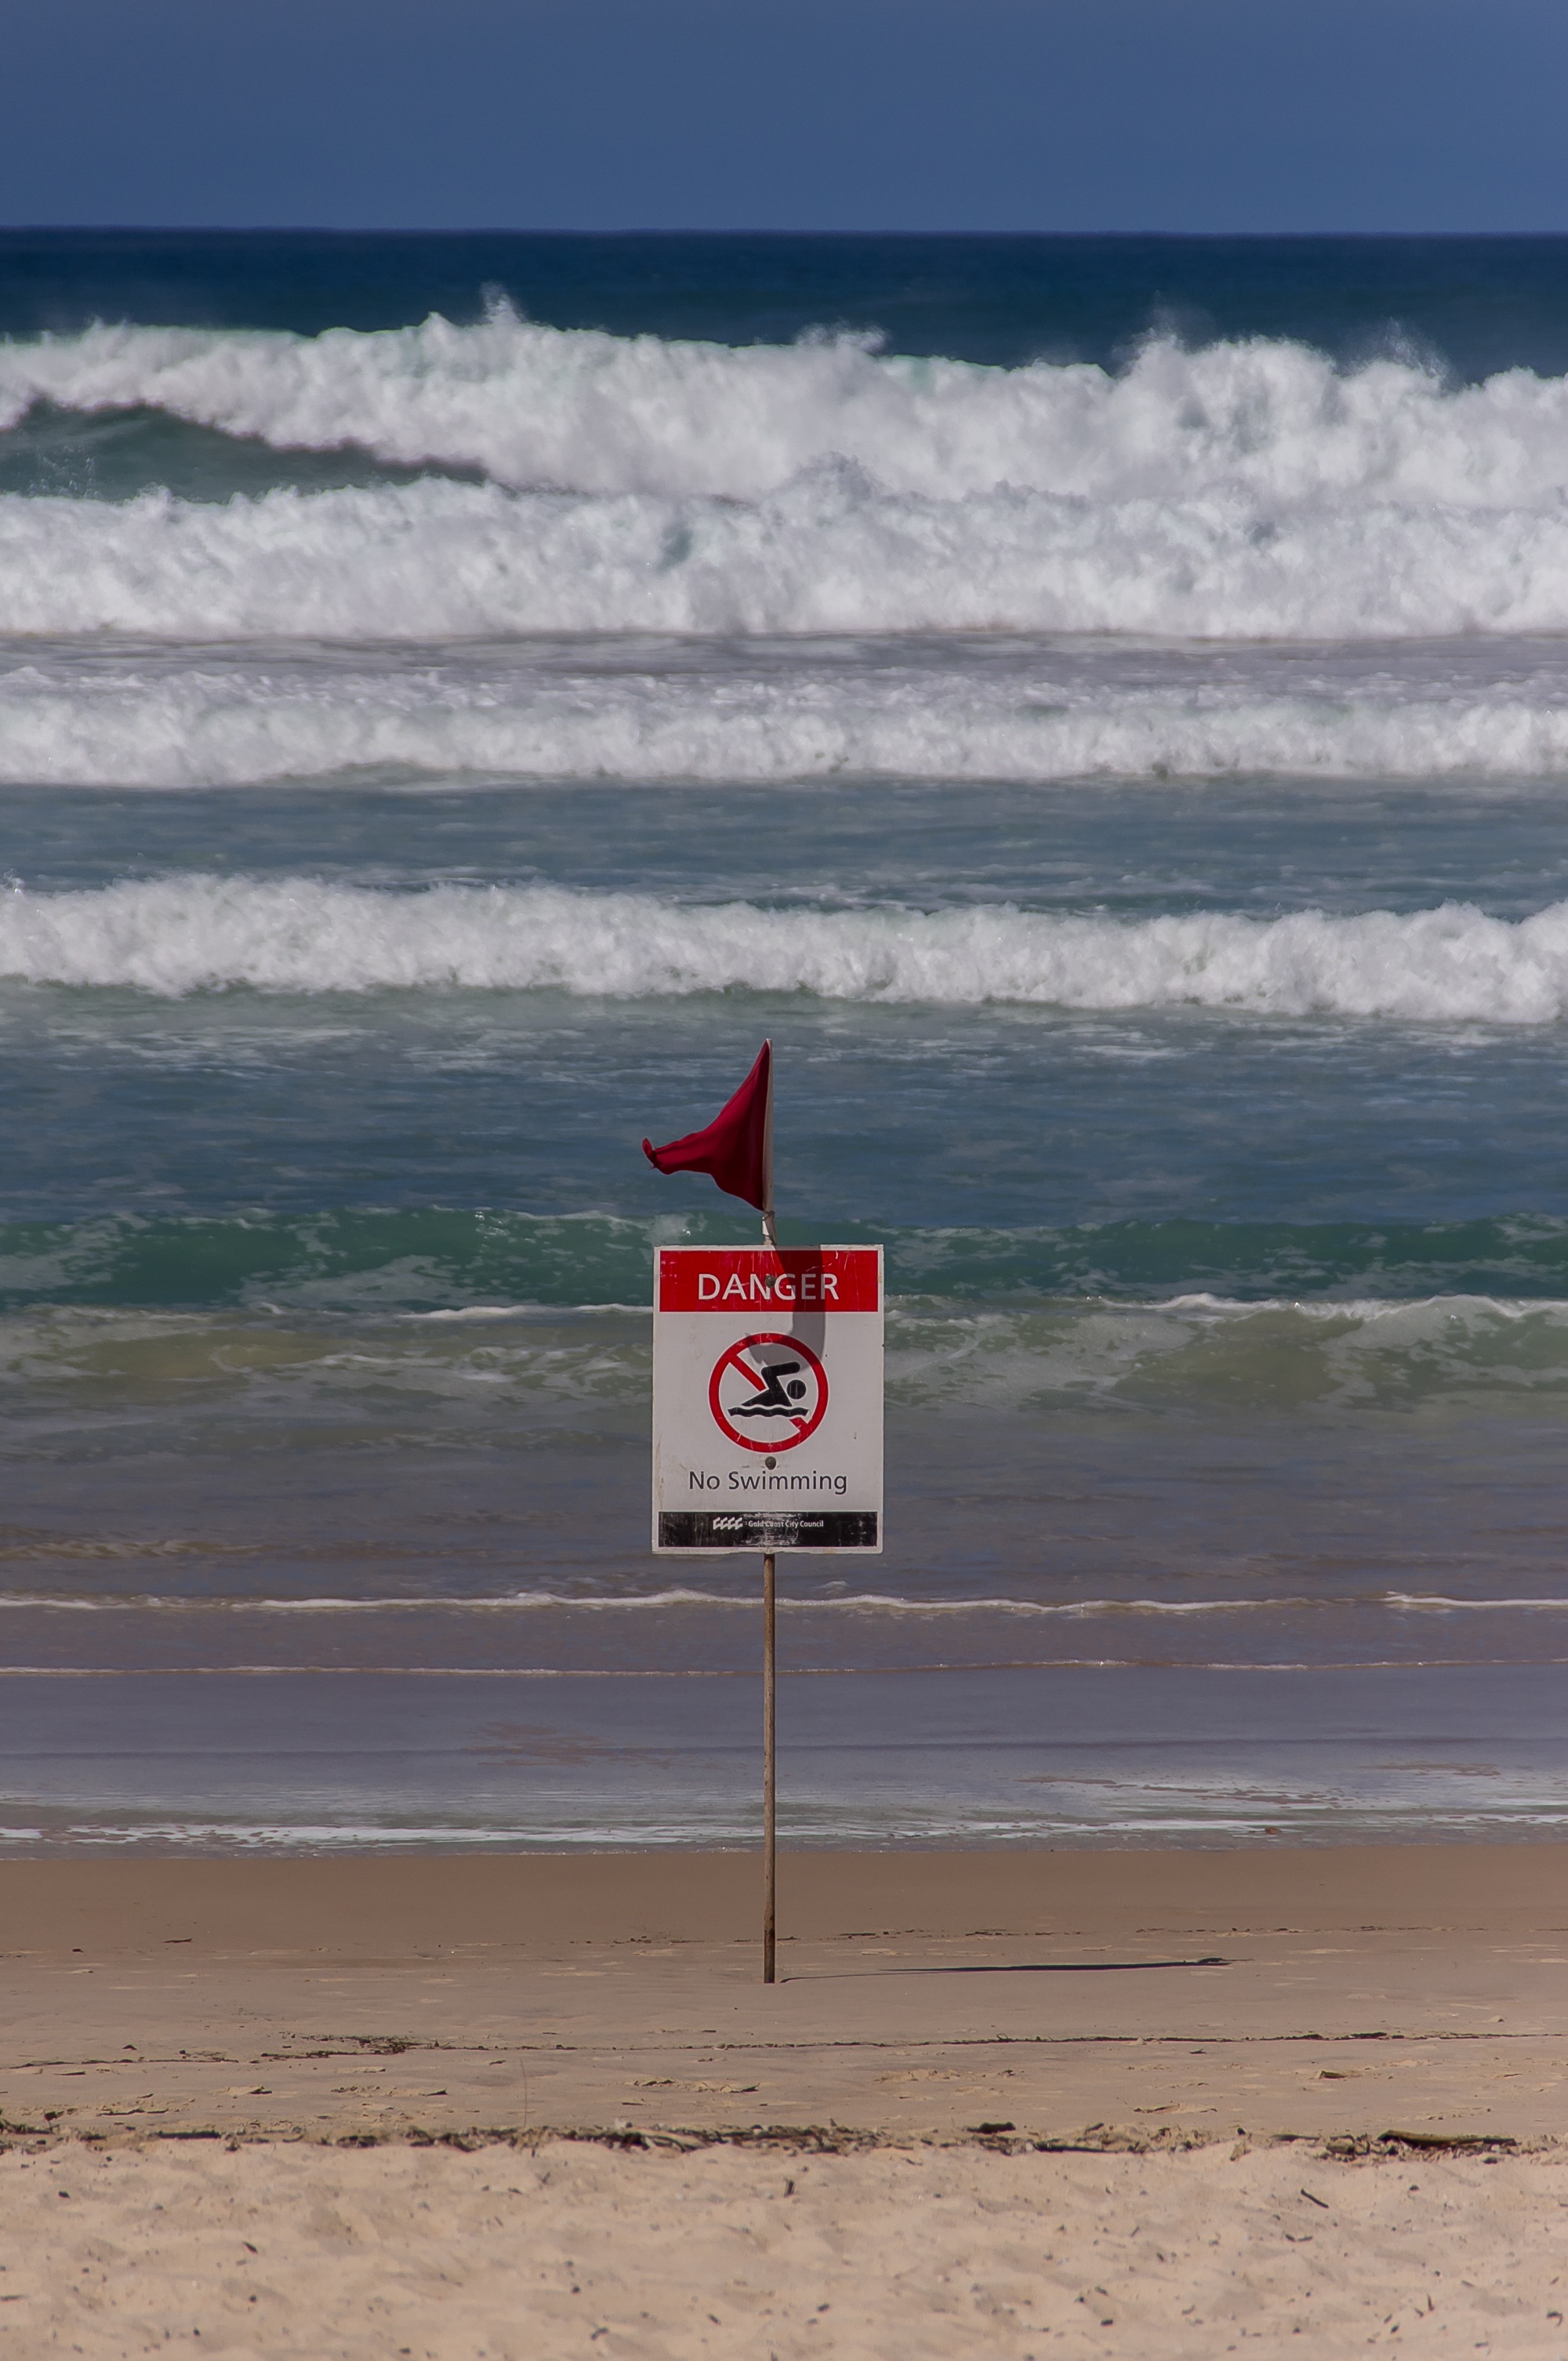
beach, sea, coast, sand, ocean, horizon, white, shore, wave, wind, vacation, sign, surf, tower, bay, rough, body of water, australia, danger, breaker, gold coast, wind wave